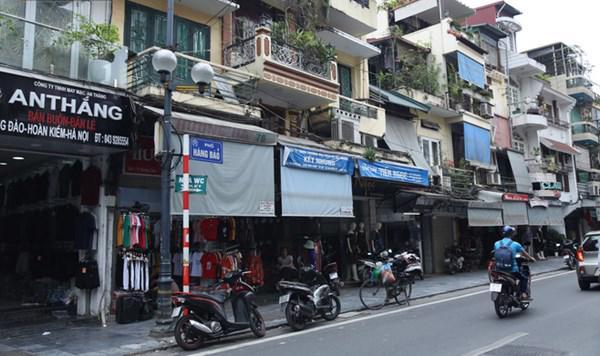
có một vài xe máy đang dựng ở bên lề đường